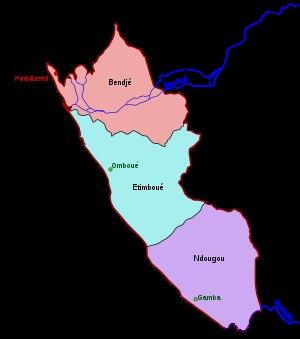
L'Ogooué-Maritime est l'une des neuf provinces du Gabon, la huitième dans l'ordre alphabétique, et la deuxième au regard de la population avec 157 562 habitants en 2013. Son chef-lieu est Port-Gentil, la capitale économique du pays.